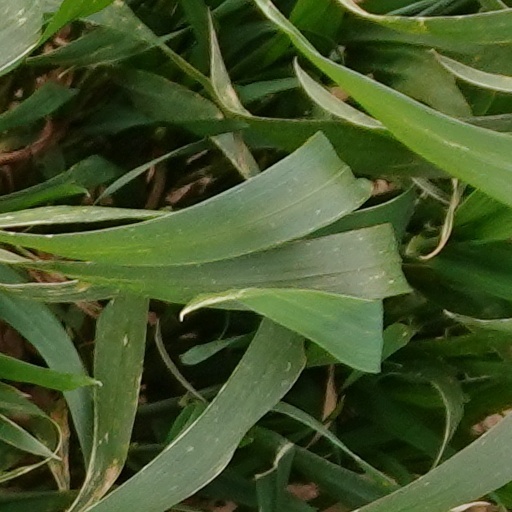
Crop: wheat